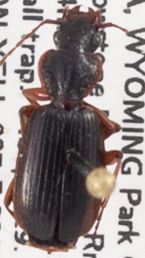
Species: Cymindis cribricollis
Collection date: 2019-09-04
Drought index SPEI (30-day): -0.692
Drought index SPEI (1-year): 0.32
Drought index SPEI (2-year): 0.944